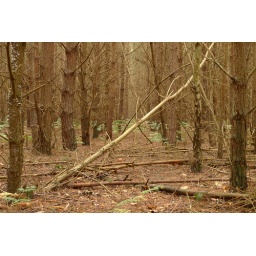
a tree that falls in the forest